Tolštejn Castle

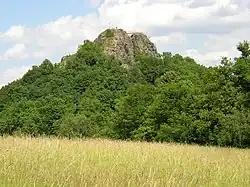
Ruin of Tolštejn Castle

Tolštejn Castle is a ruin of a medieval castle in the municipal area of Jiřetín pod Jedlovou in the Ústí nad Labem Region of the Czech Republic. It is situated on the Tolštejn mountain in Lusatian Mountains, above sea level. It is located approximately south of Varnsdorf.